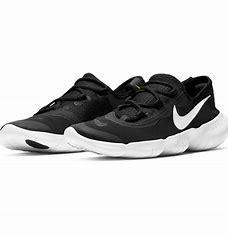
Brand: Nike
Model: Free RN 5